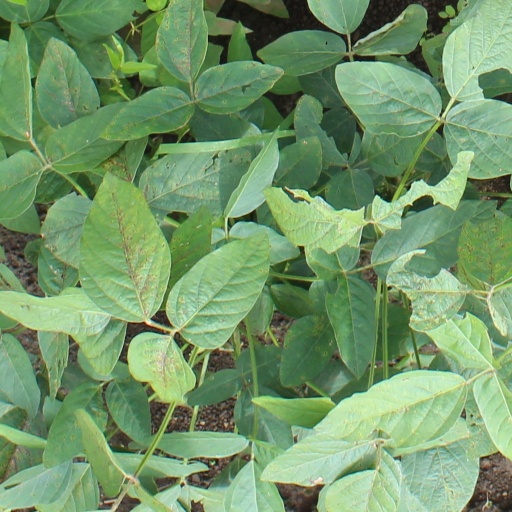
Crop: soybean